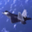
Label: airplane